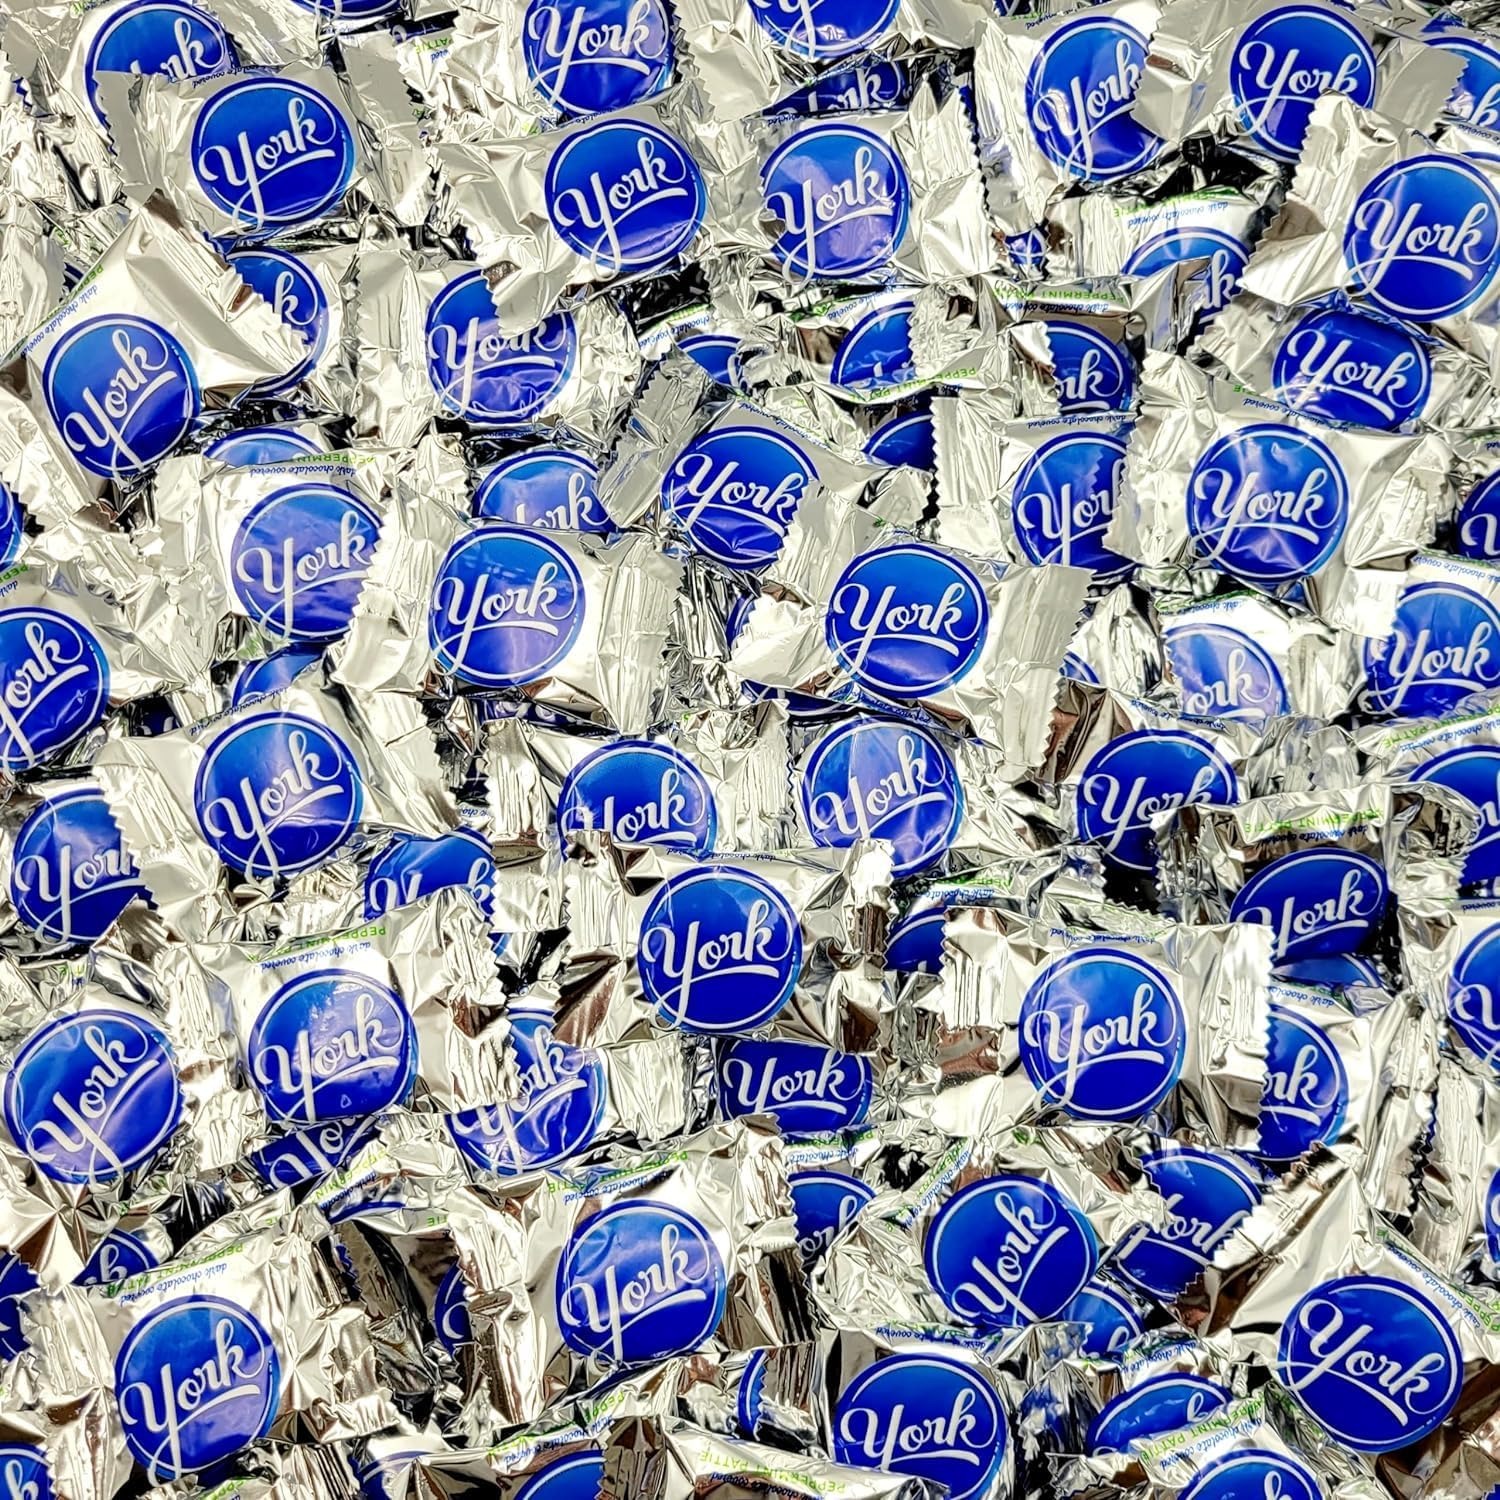
Item Name: York Peppermint Patties, Individually Wrapped (5 LB)
Value: 80.0
Unit: Ounce

Price: 35.99